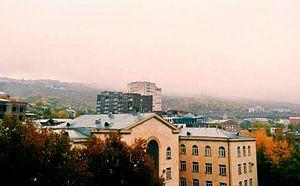
L'Université d'État d'Erevan est une université située à Erevan, la capitale de l'Arménie. Fondée le 16 mai 1919, elle est inaugurée à Alexandropol le 31 janvier 1920, avant d'être transférée à Erevan à l'automne suivant.